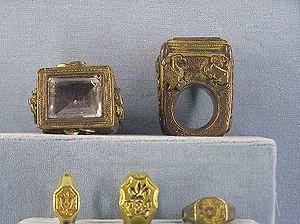
Anneaux épiscopaux d'évêques et archevêques, musée national du Moyen Âge, hôtel de Cluny, Paris.
Du latin annellus ou annulus, diminutifs de annus, l'anneau épiscopal ou anneau pastoral est une bague ecclésiastique, l'un des signes distinctifs de la charge épiscopale catholique. Porté à l'annulaire droit en toutes circonstances, au chœur comme à la ville, il est avec la croix pectorale l'un des attributs épiscopaux les plus visibles.